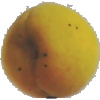
Label: Peach 2